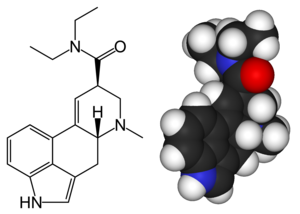
Le diéthyllysergamide est un psychédélique hallucinogène et psychostimulant d'origine hémisynthétique.